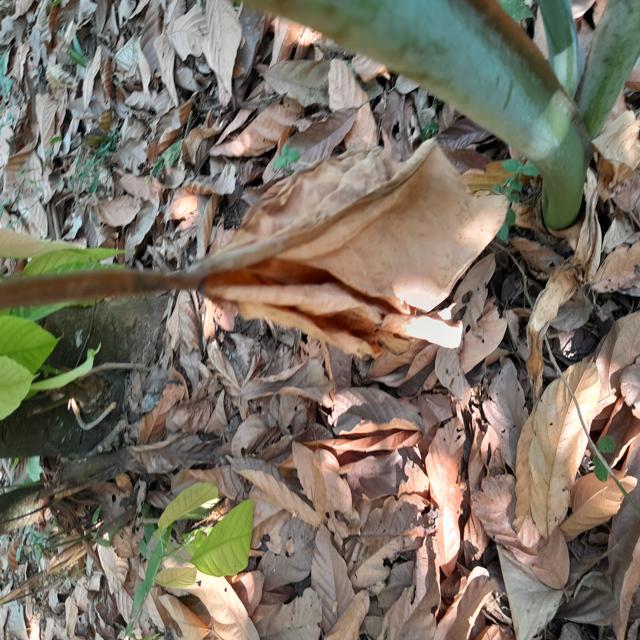
Label: Late_Blight